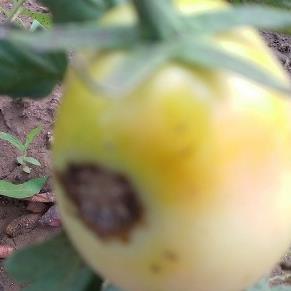
Crop: Tomato
Condition: blossom-end-rot-d